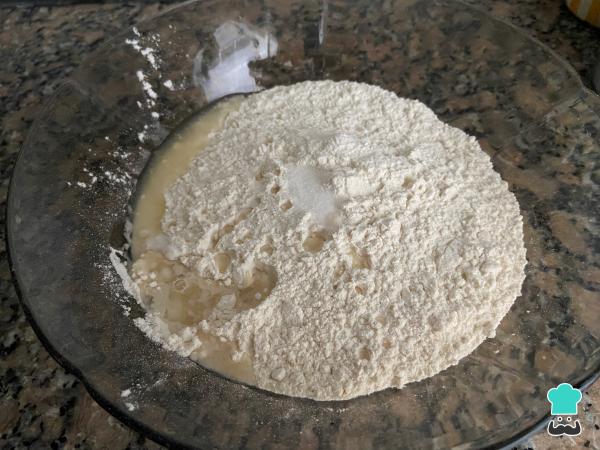
Para empezar con la receta de las empanadas de vigilia con acelga, primero deberás hacer la masa hojaldrada. Para ello, mezcla la harina con la cucharadita de sal. Si no puedes consumir sal, entonces evita agregarla.